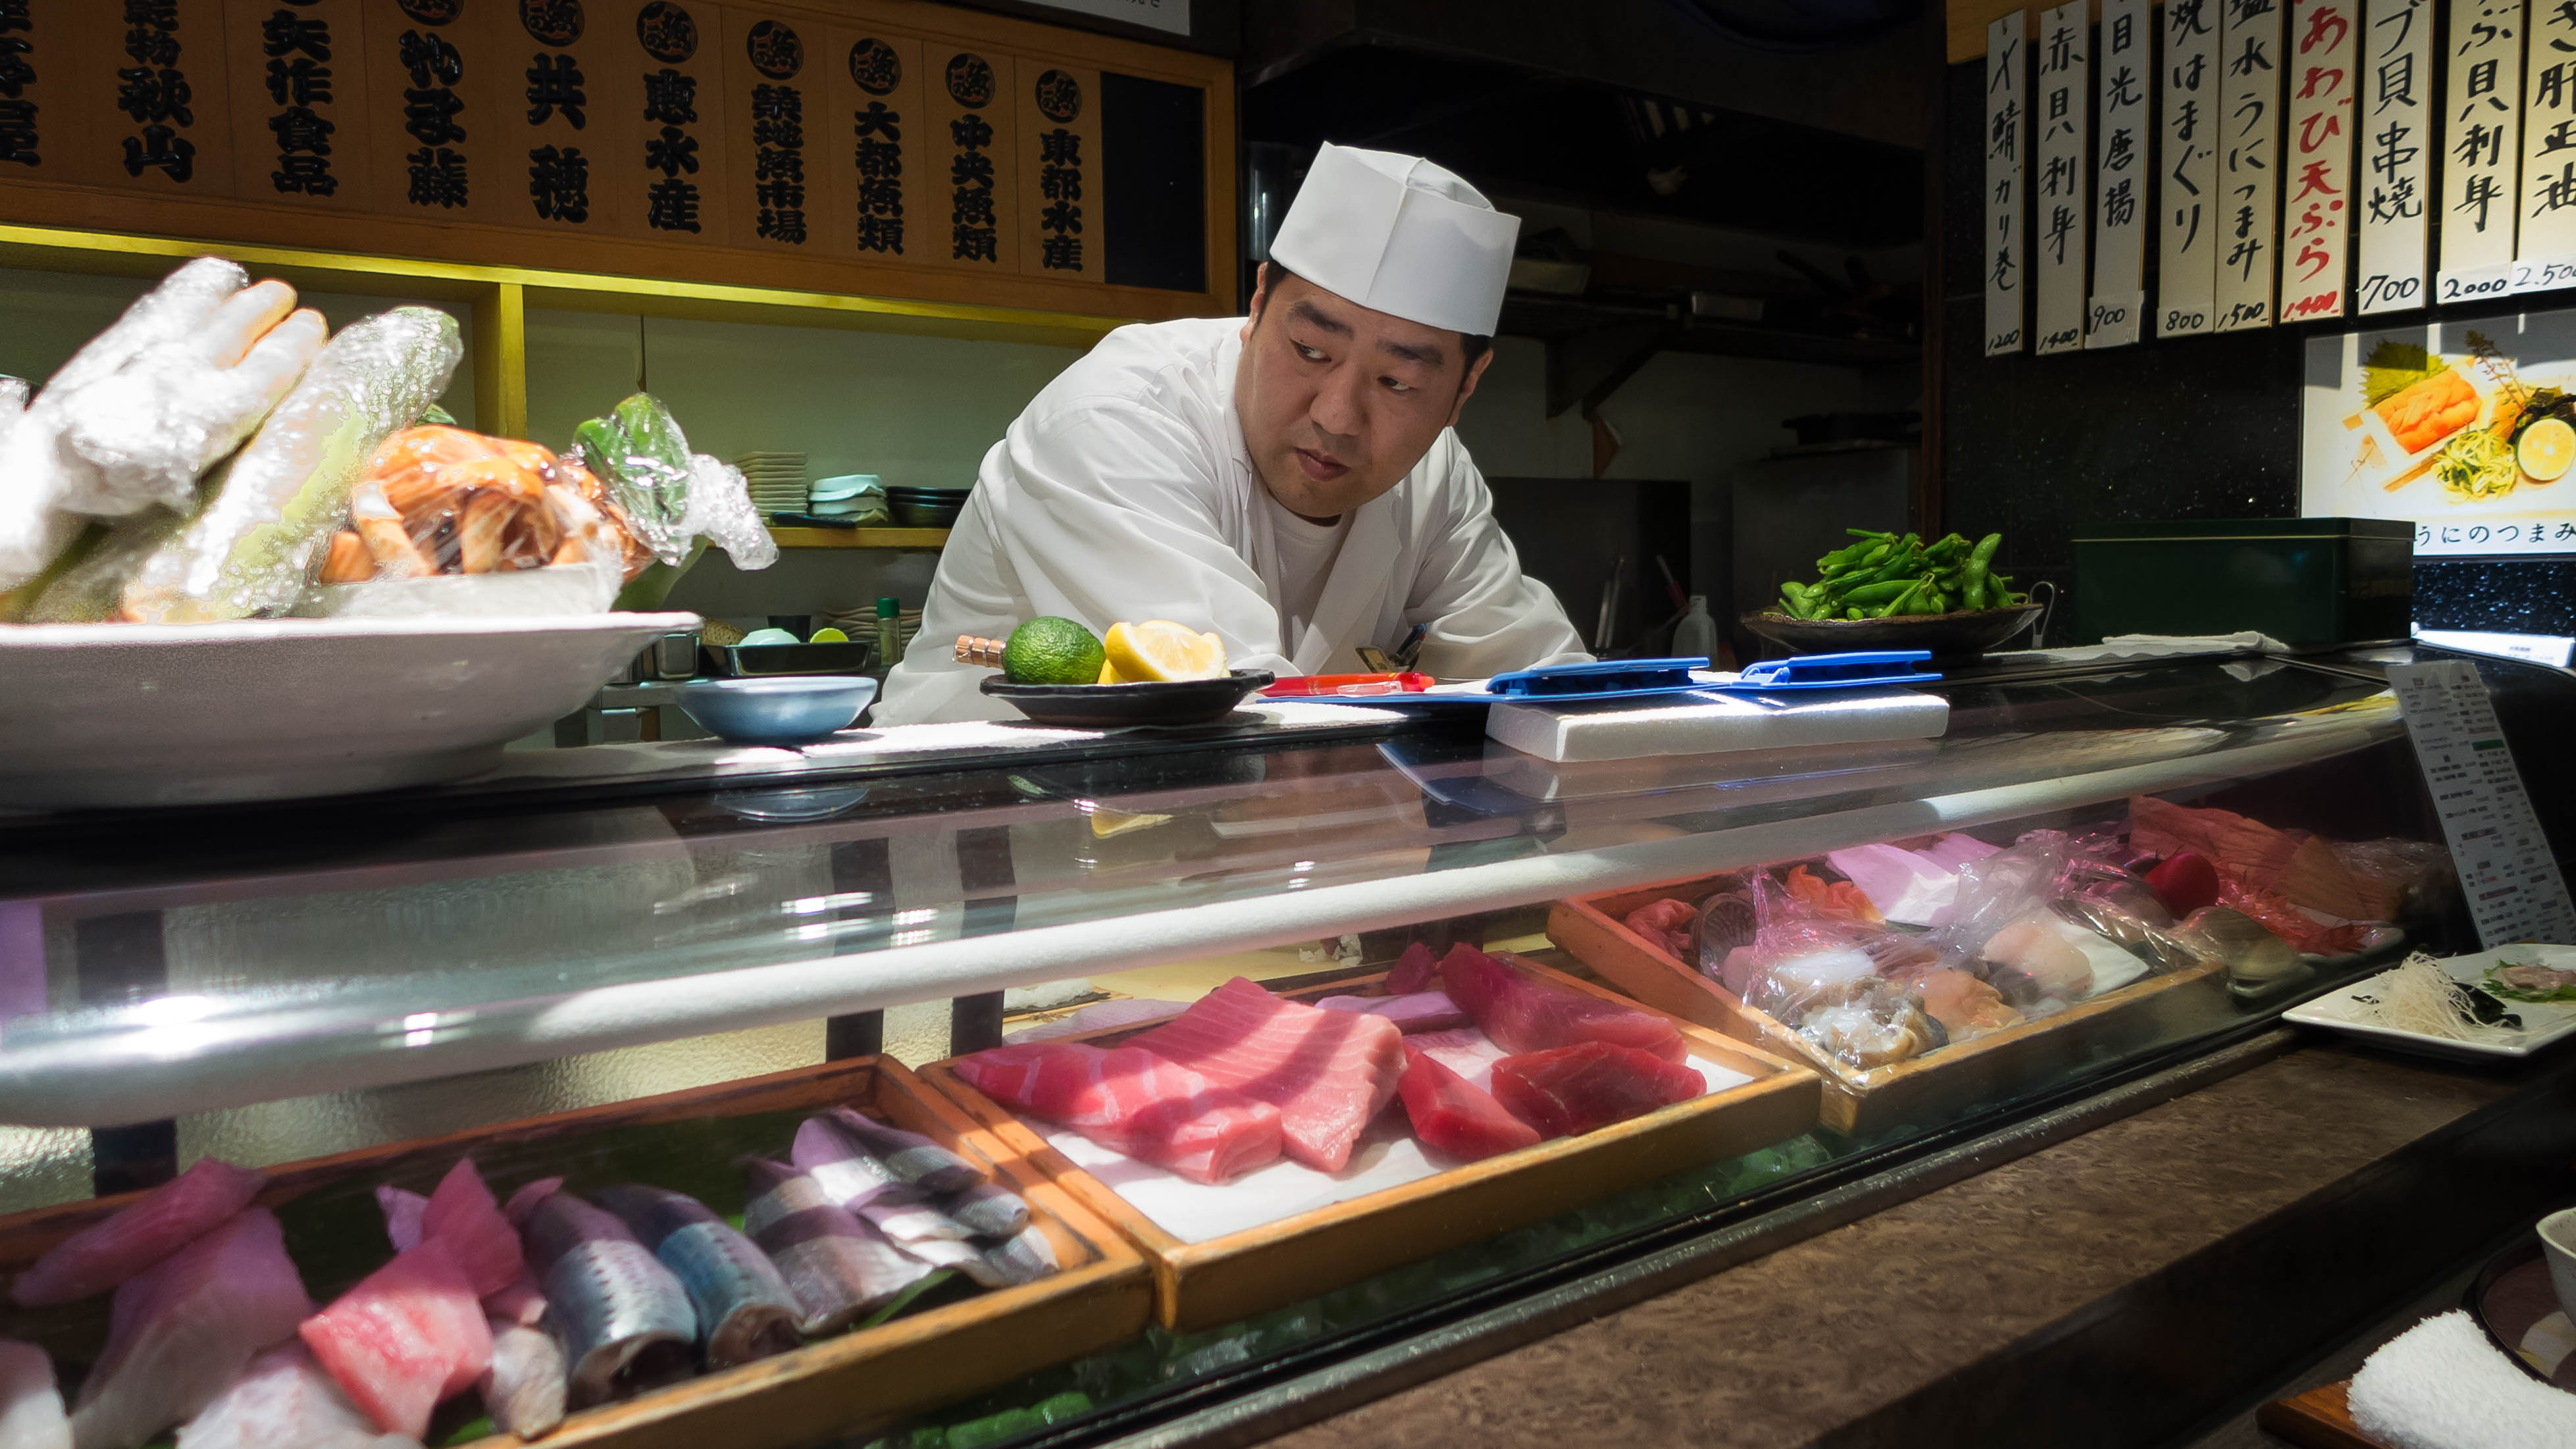
dish, meal, food, fish, japan, cuisine, 2014, tokyo, ch, street food, lumix, panasonic, dmc, lx7, panasoniclumixdmclx7, butcher, sense